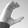
ASL letter: C